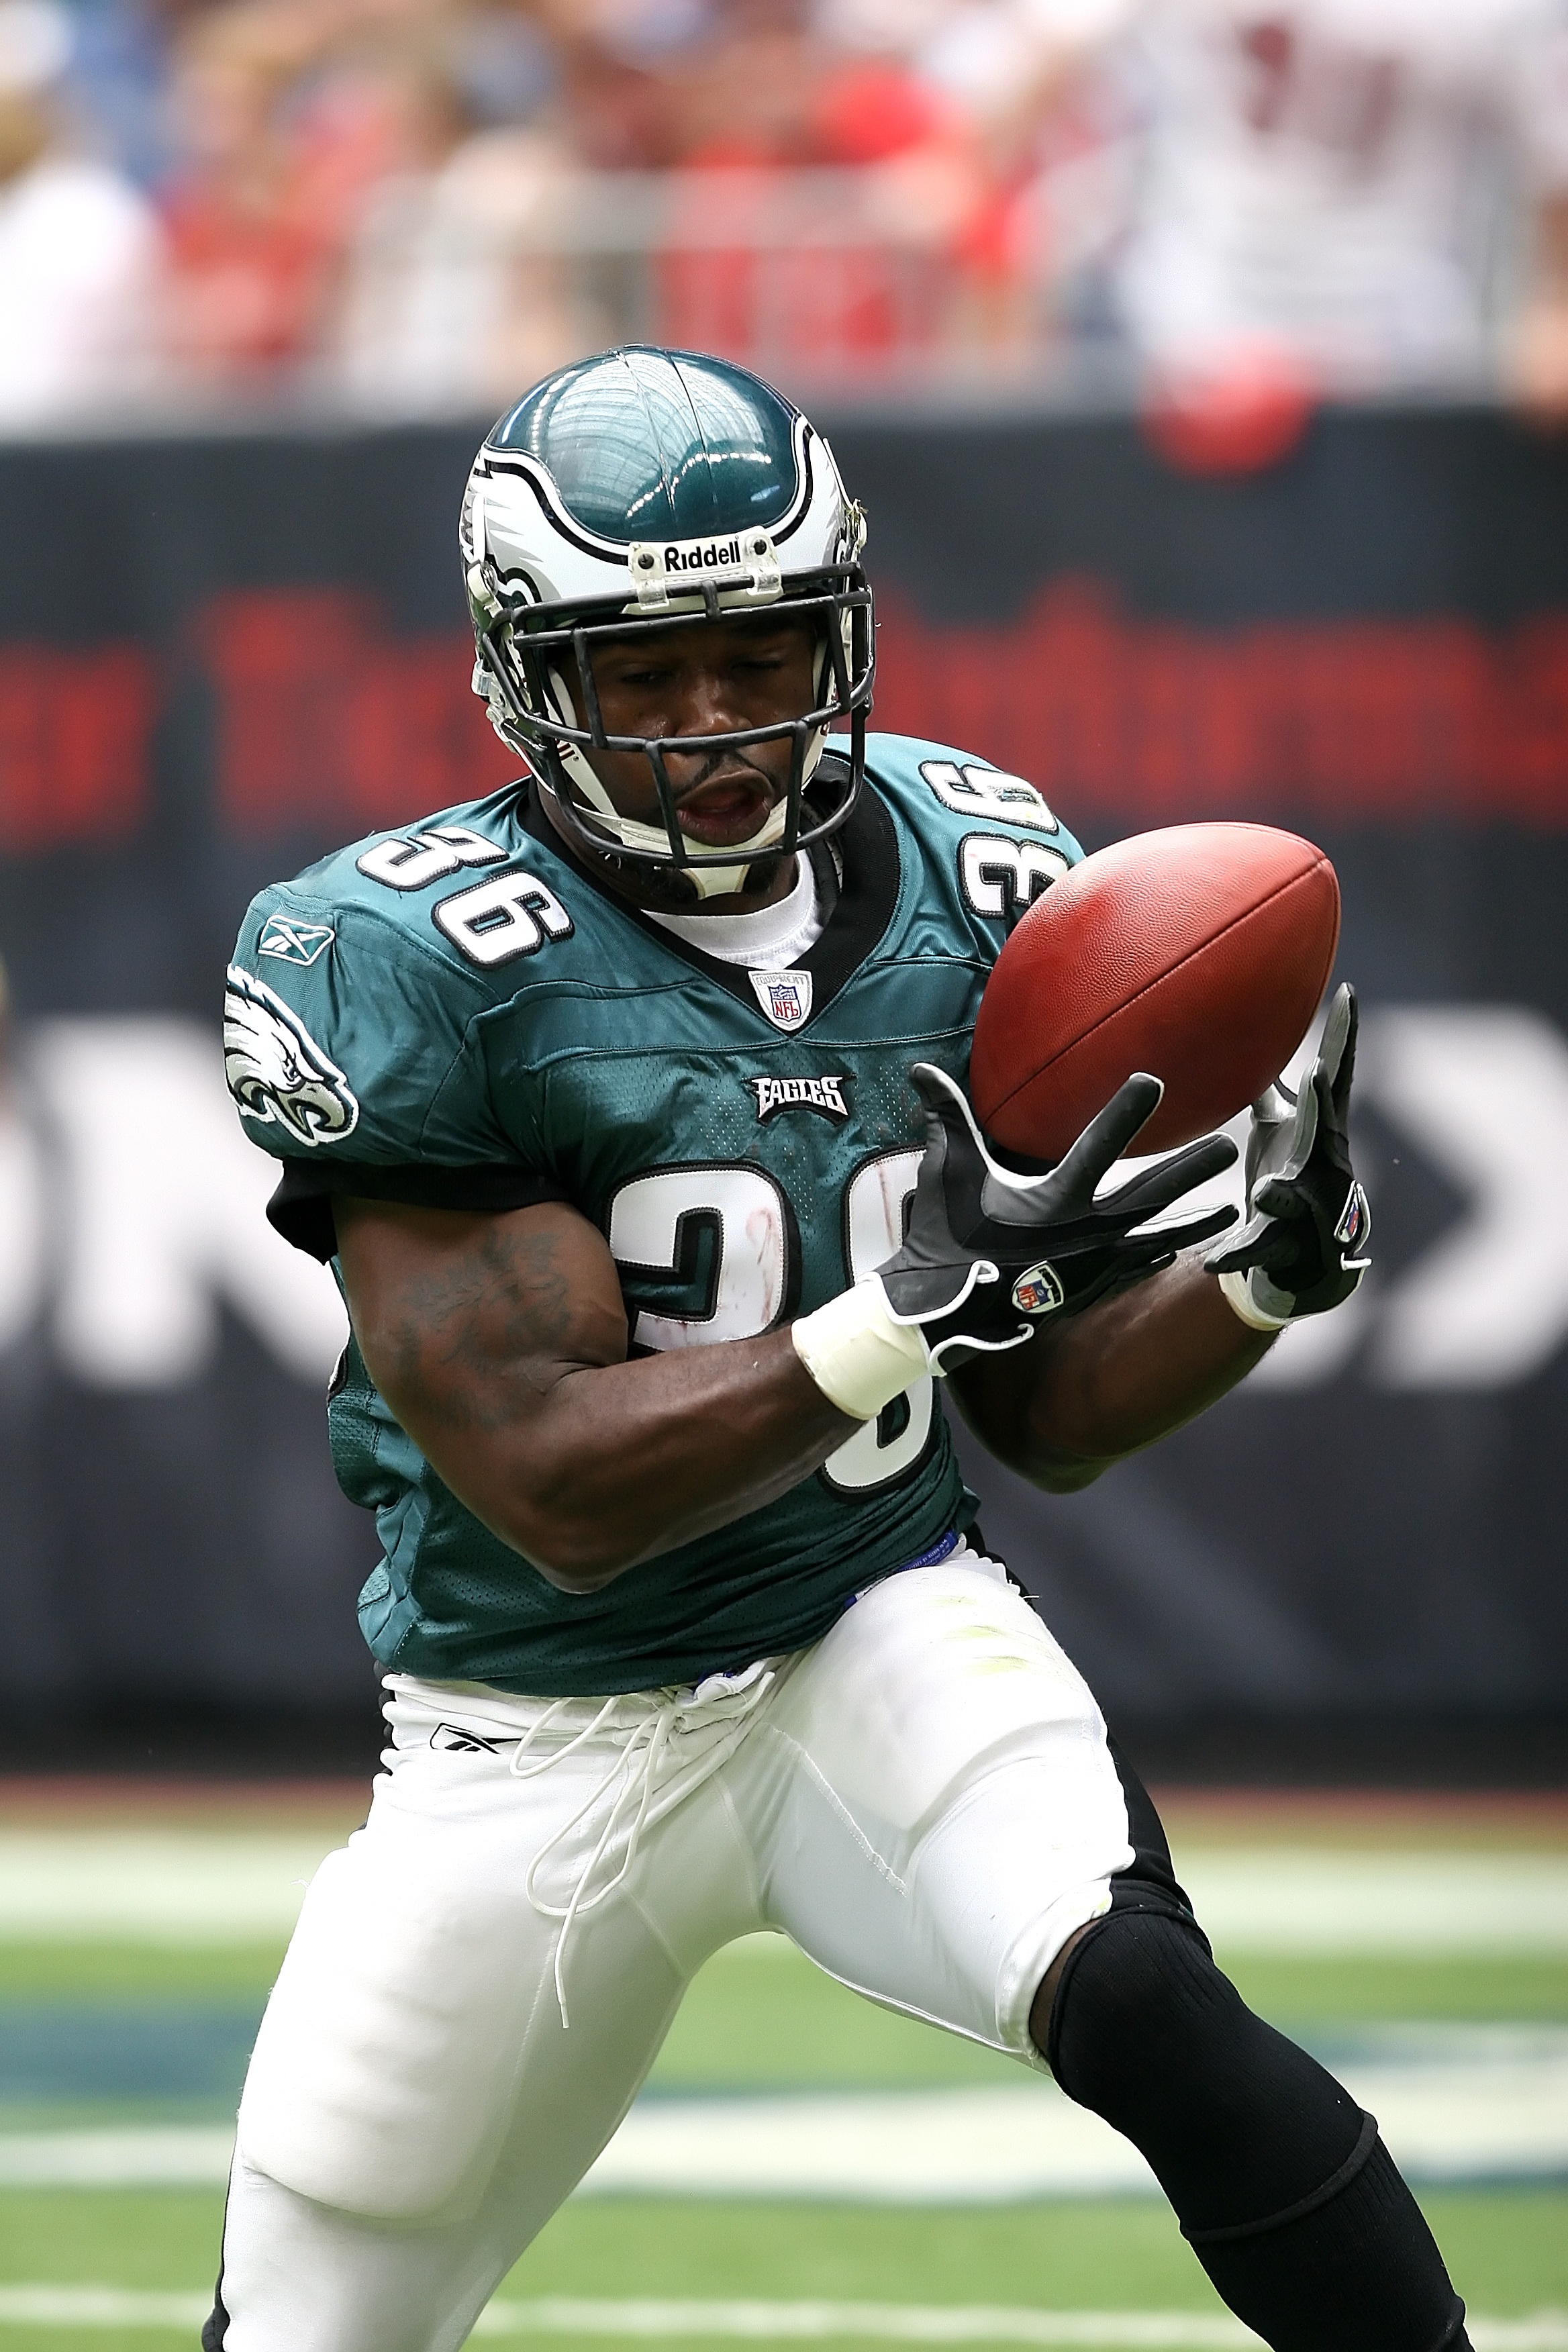
man, sport, field, game, male, green, athletic, action, soccer, professional, football, player, competition, american football, sports, helmet, ball, uniform, texas, catch, athlete, nfl, concentration, touchdown, reaching, receiver, baseball player, tackle, football stadium, football player, american football player, football american, catcher, college baseball, canadian football, baseball positions, arena football, football equipment and supplies, gridiron football